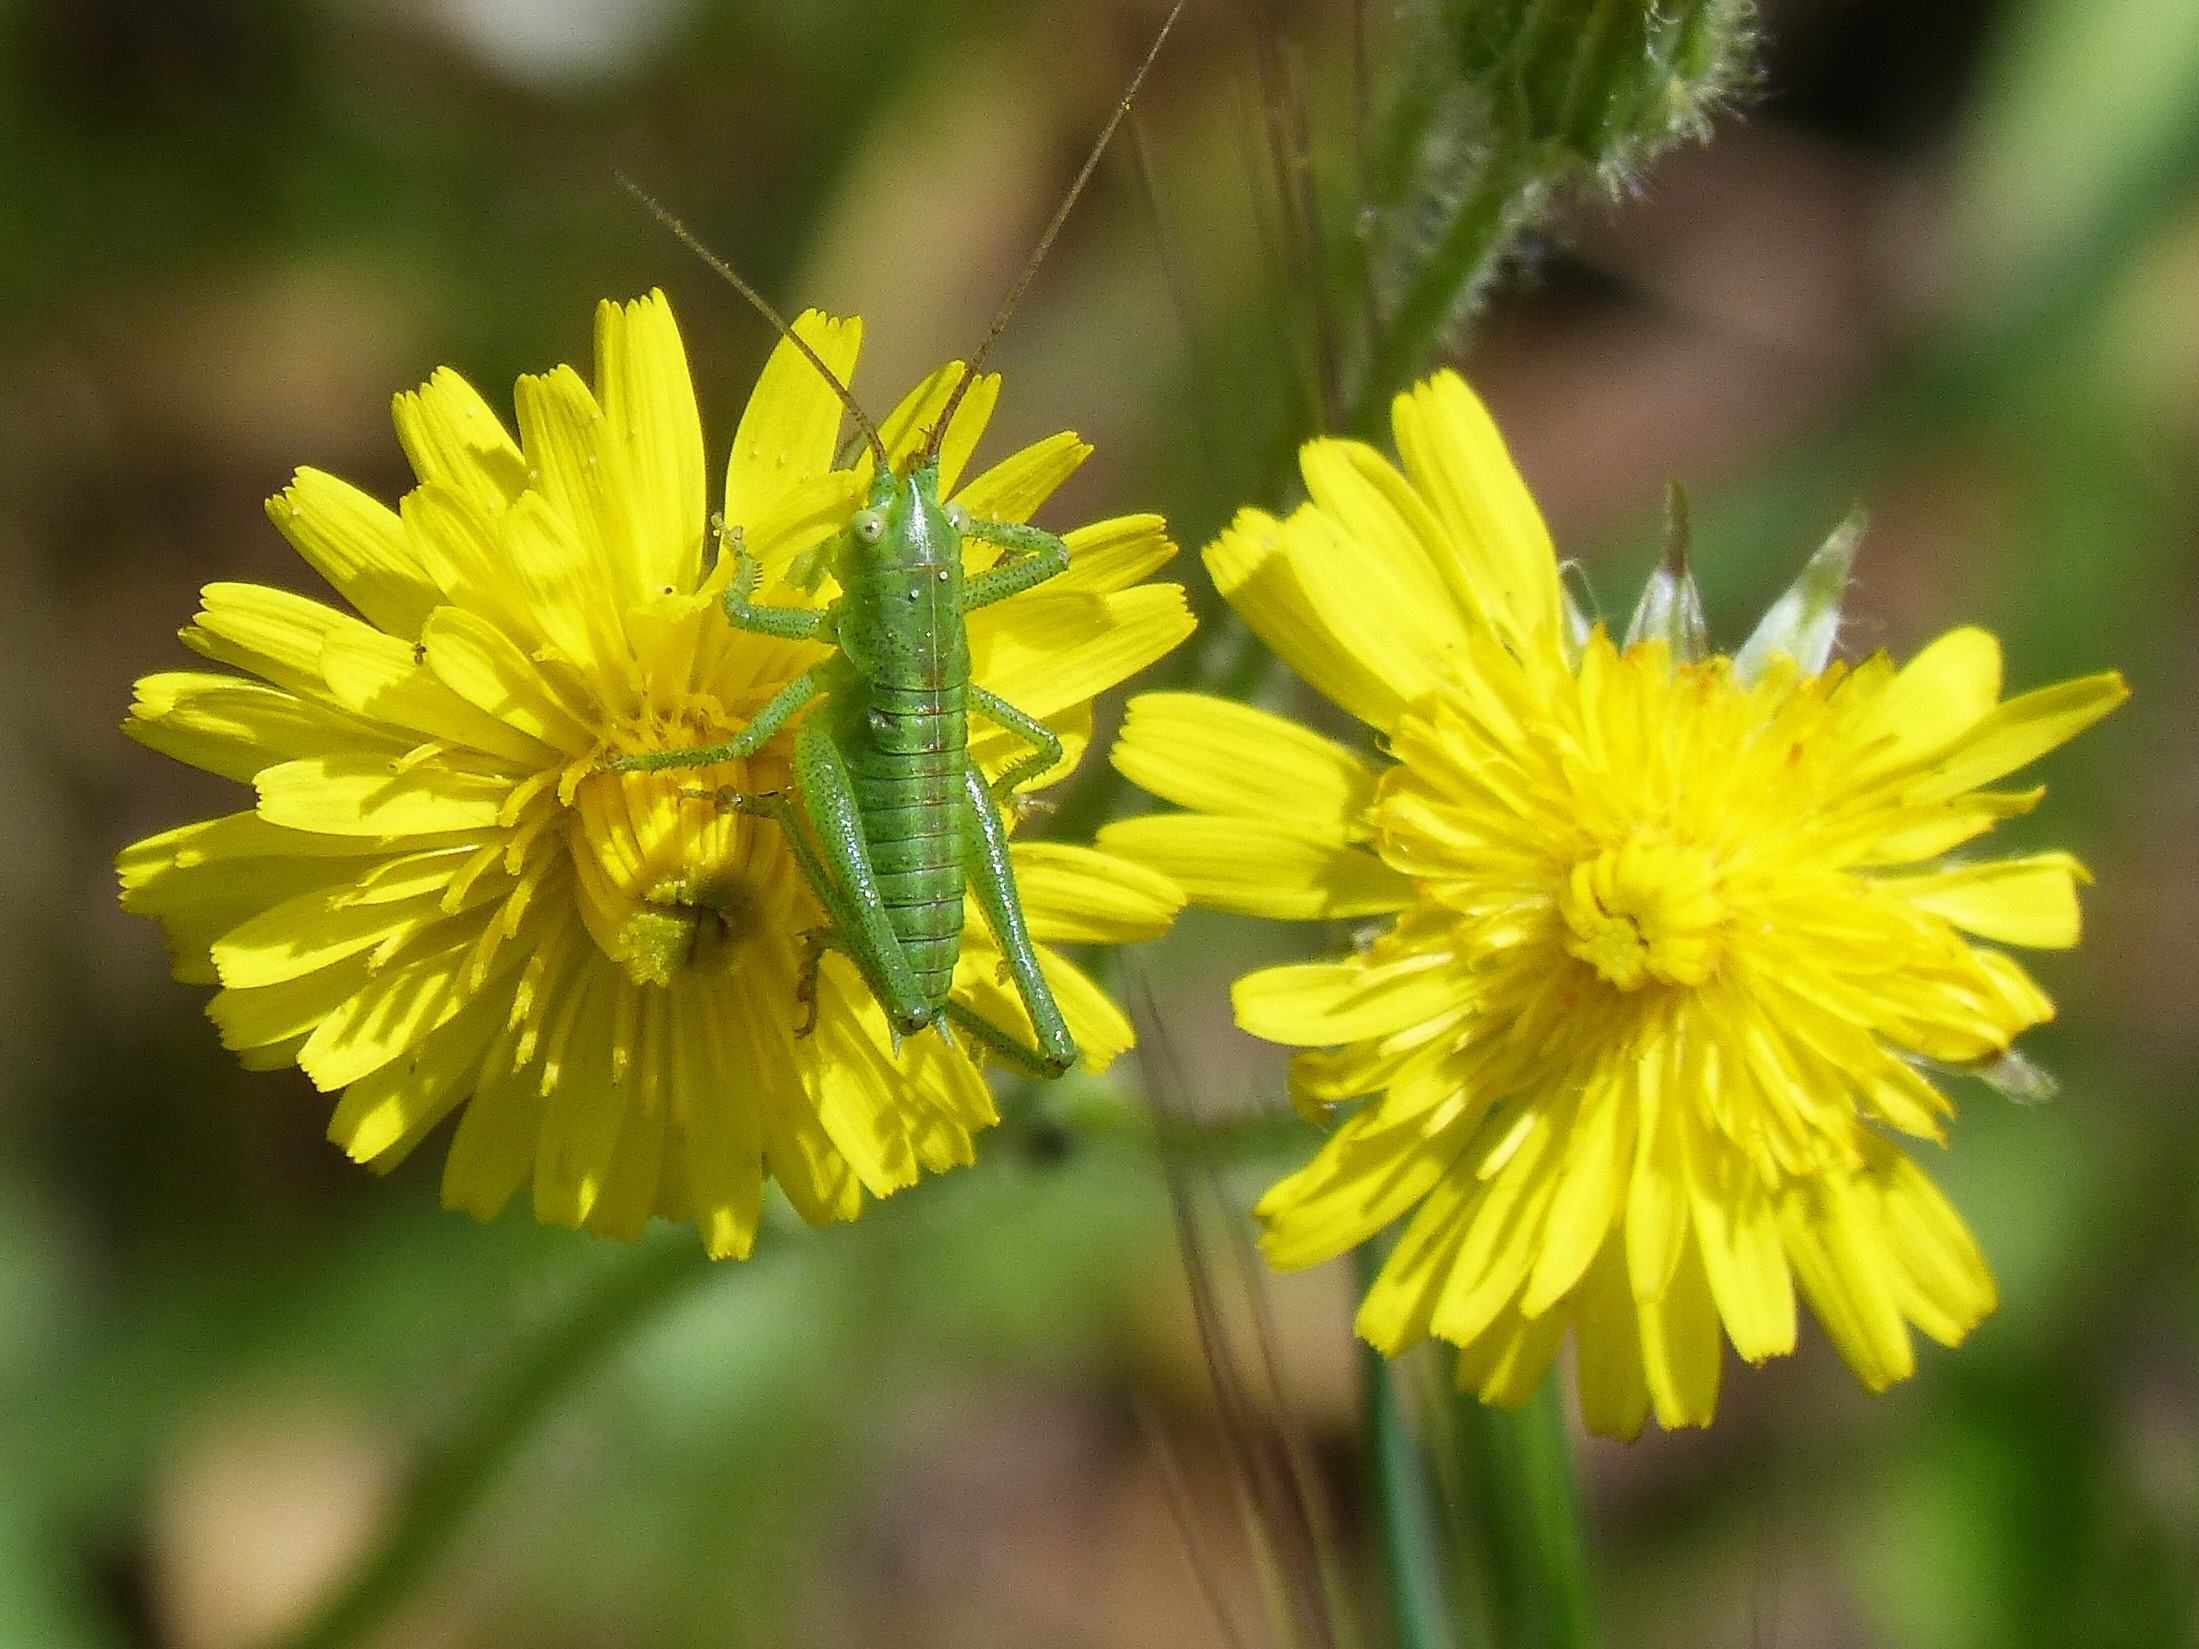
plant, meadow, dandelion, prairie, flower, herb, insect, yellow, flora, wildflower, nectar, macro photography, flowering plant, daisy family, green grasshopper, tettigonia viridissima, land plant, chamaemelum nobile, flatweed, sow thistles, green lobster, grasshopper on a flower